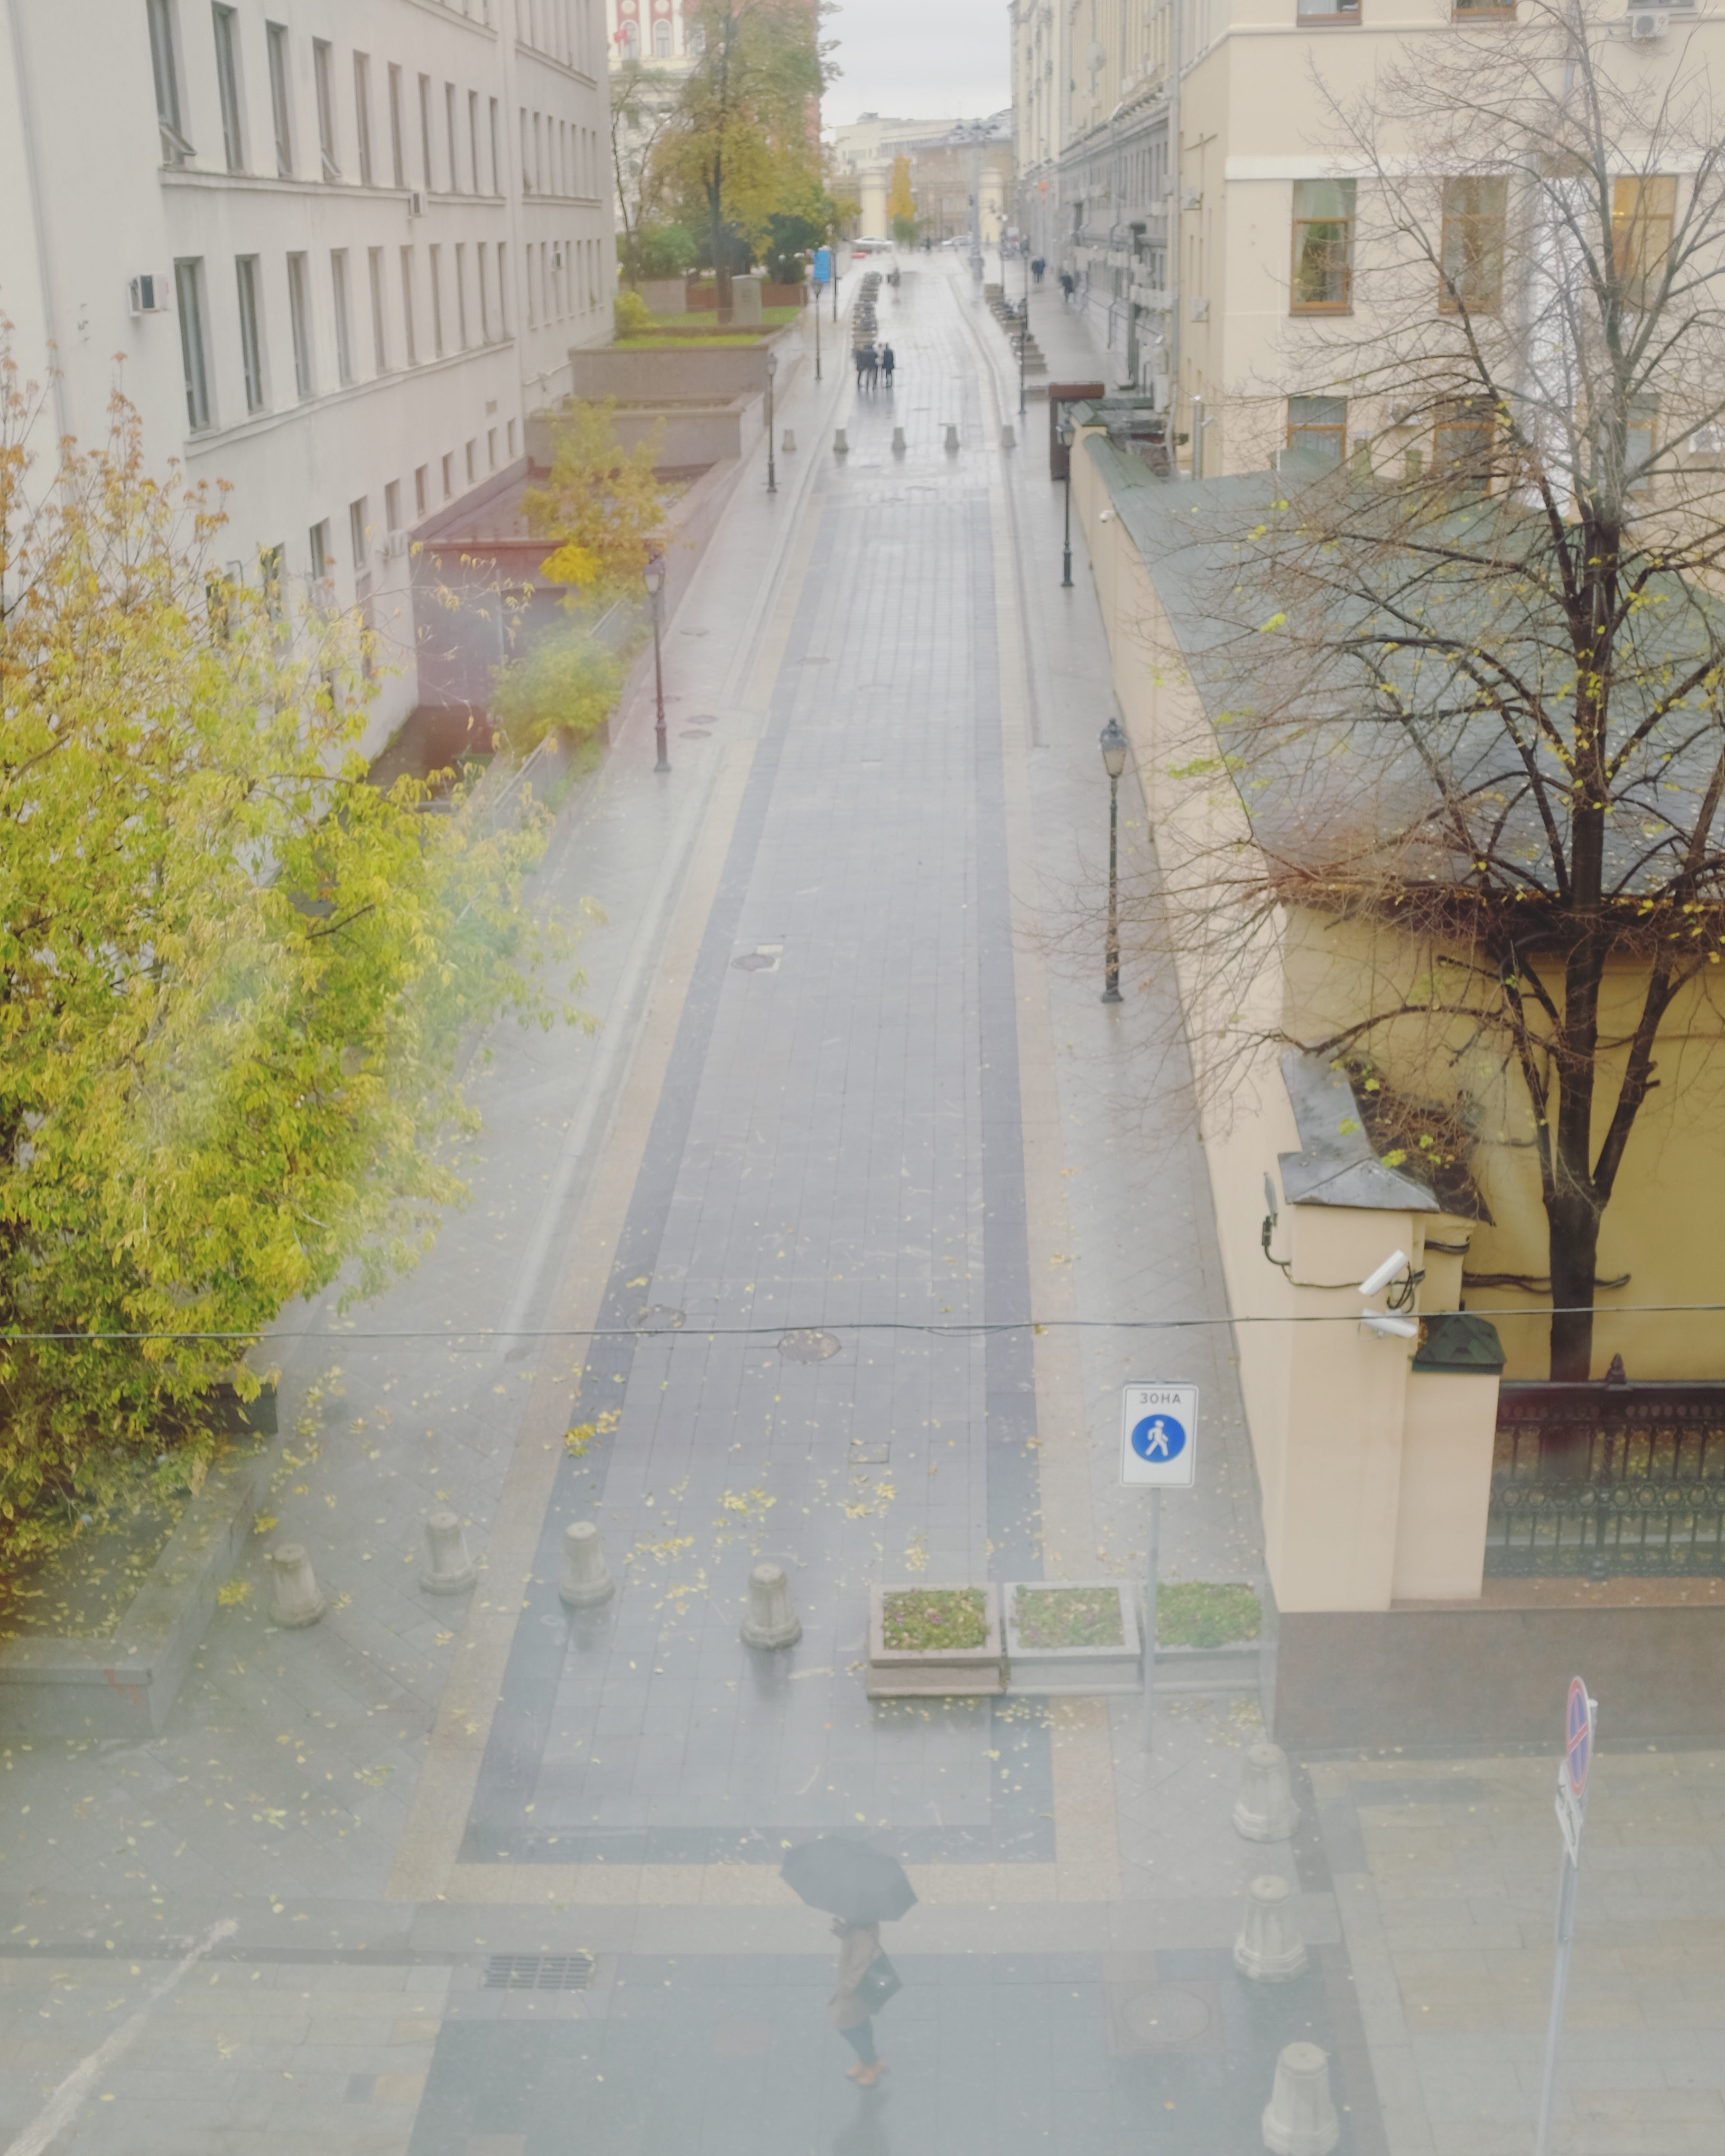
road, street, sidewalk, floor, lane, flooring, road surface